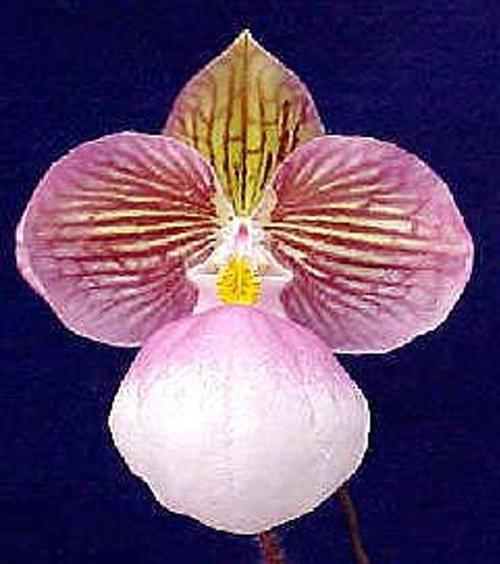
Label: hard-leaved pocket orchid